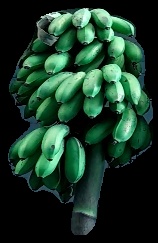
Variety: rasbale
Grade: grade2